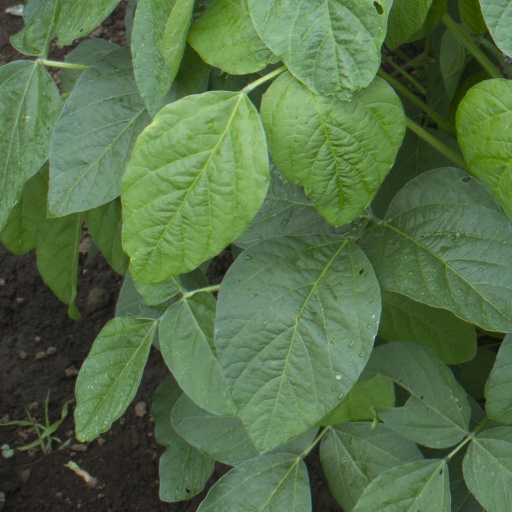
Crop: soybean